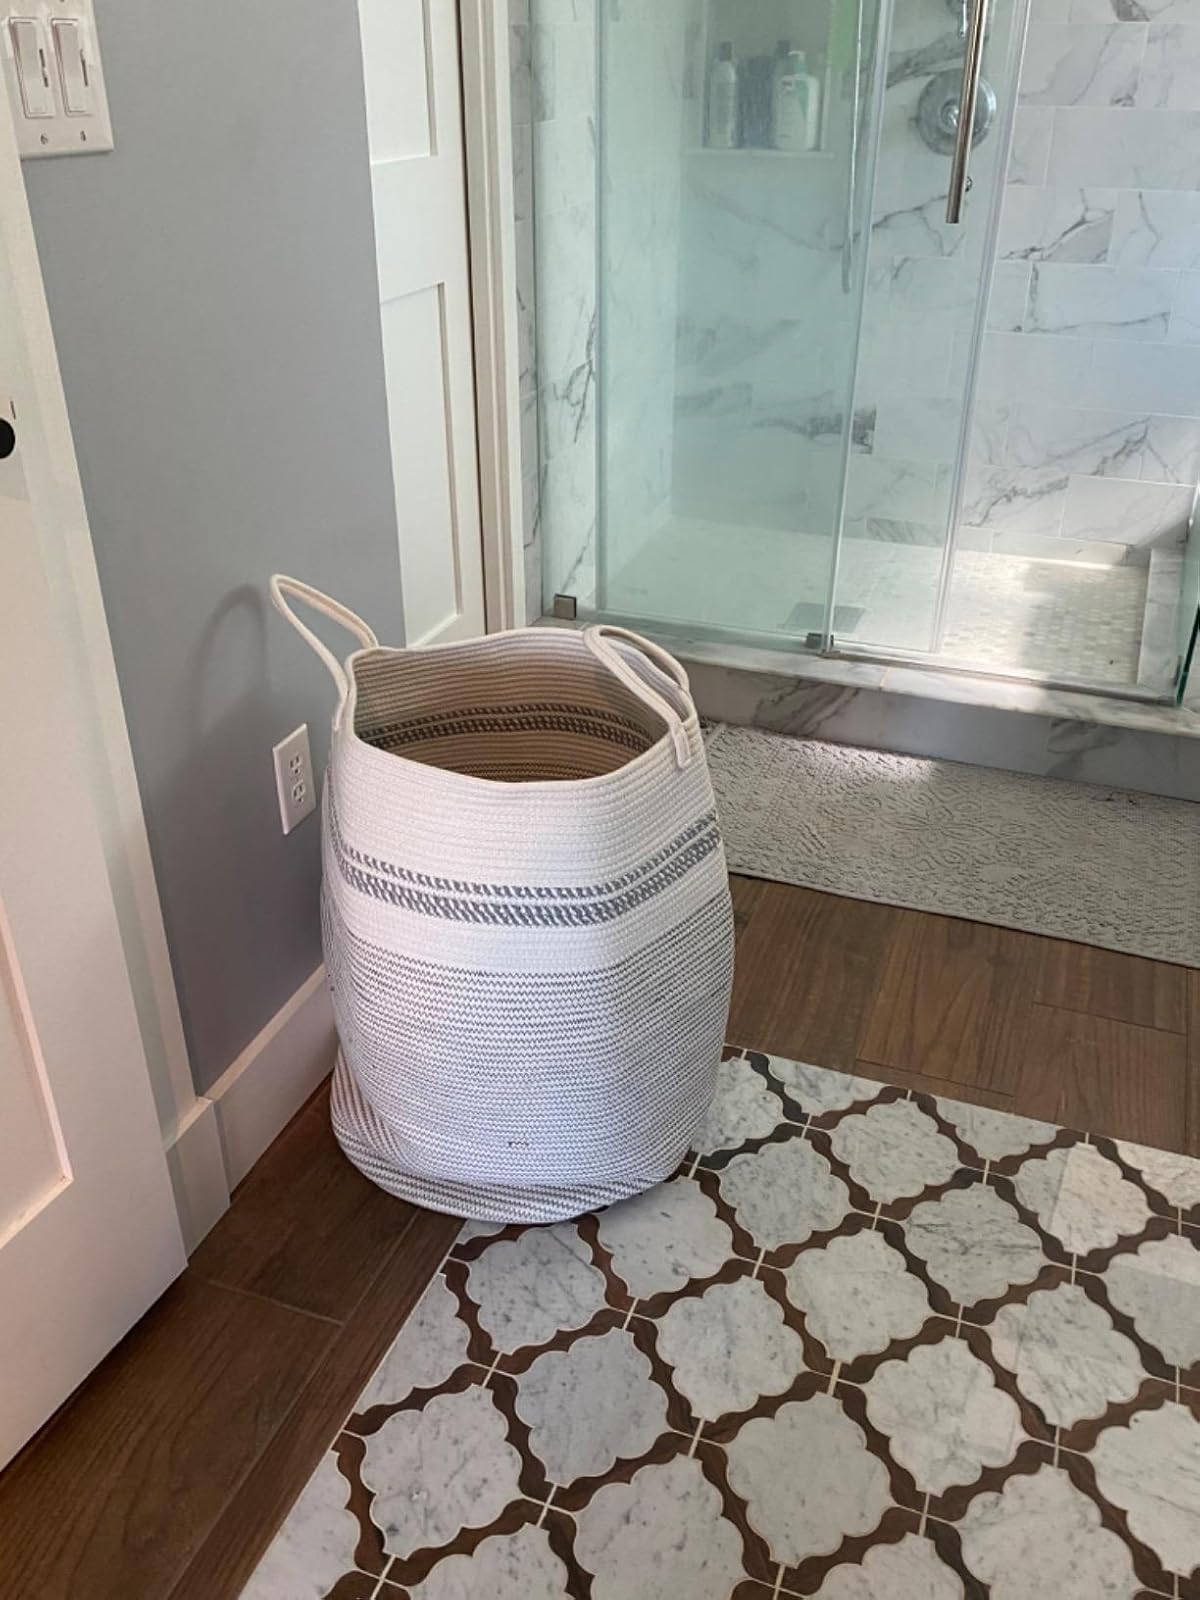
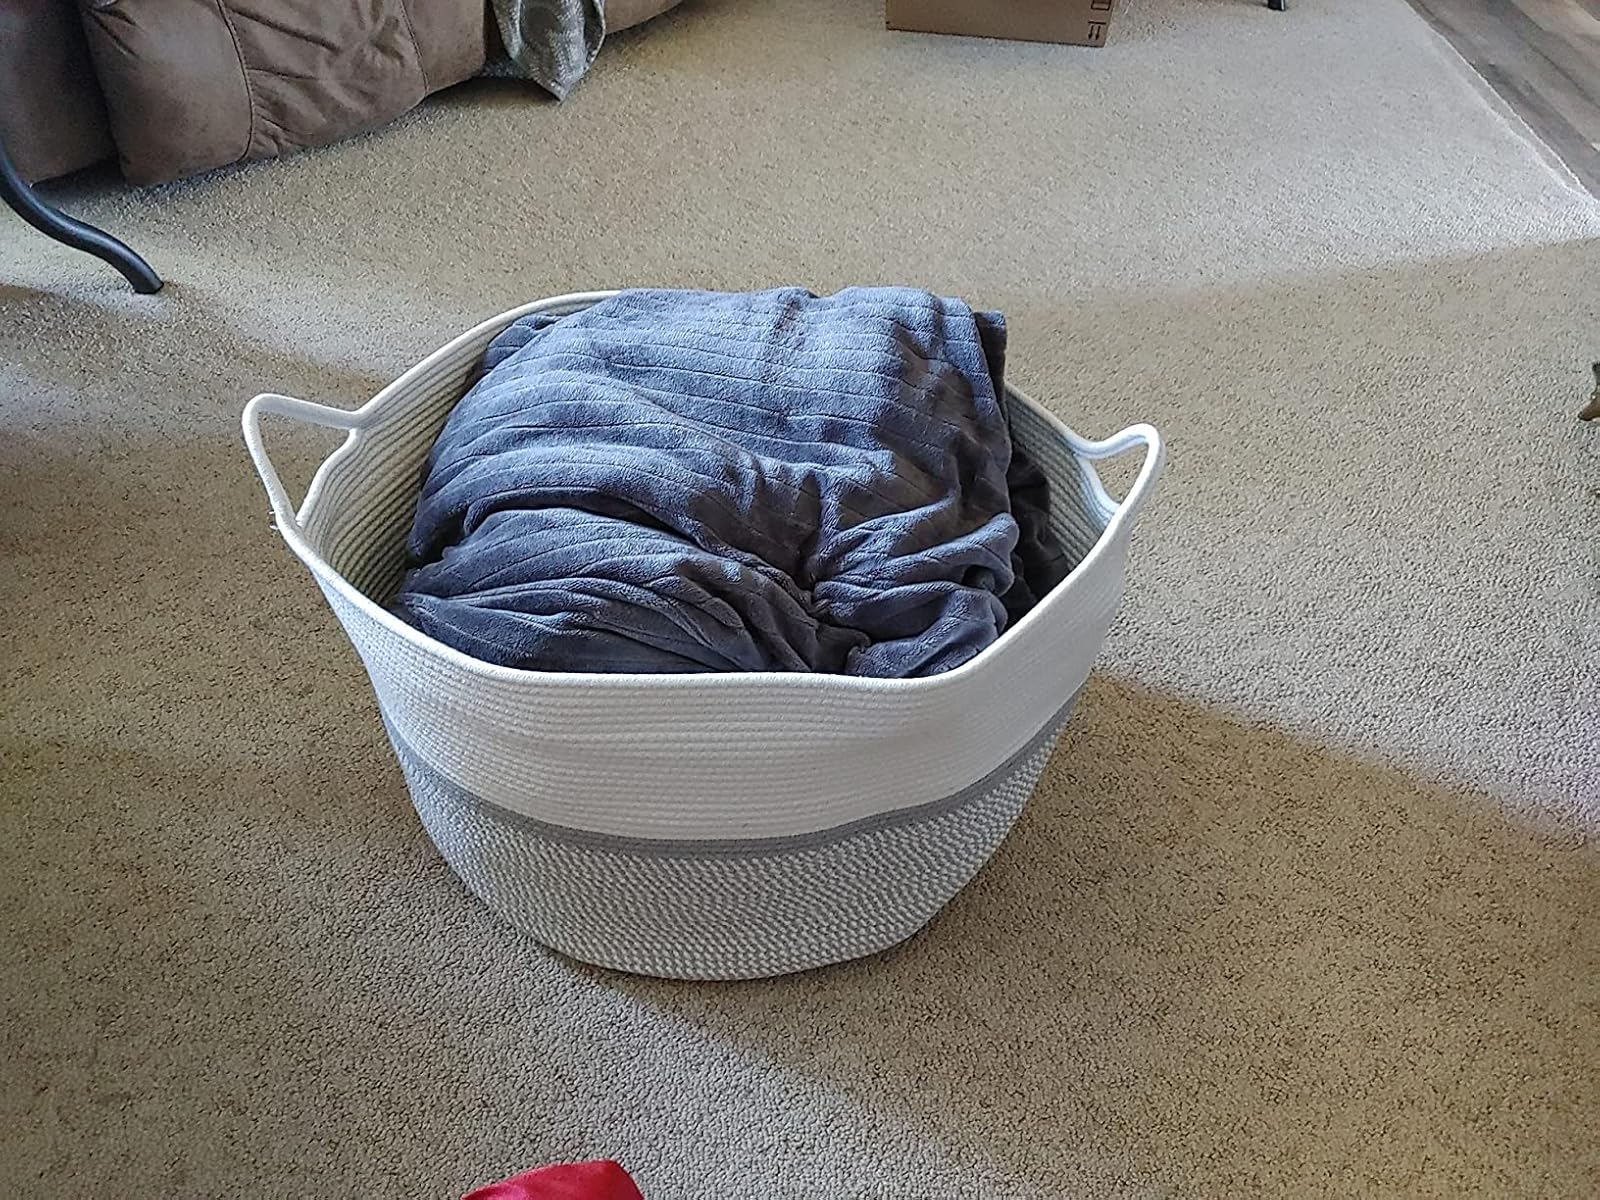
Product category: items_hamper
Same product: no